Castillo San Felipe de Barajas

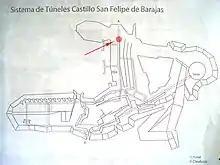
Map of the tunnels

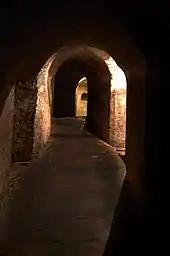
Internal corridors of the castle.

The fortification consists of a series of walls, wide at the base and narrow toward the parapet, forming a formidable pattern of bunkers. The batteries and parapets protect one another, so making it practically impossible to take a battery without taking the whole defence system.